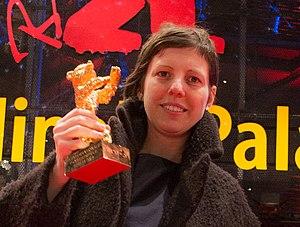
Adina Pintilie, née le 12 janvier 1980 à Bucarest, est une réalisatrice et scénariste roumaine.
La Berlinale 2018, 68ᵉ édition du festival international du film de Berlin, s'est déroulé du 15 au 25 février 2018.
Touch Me Not est un film roumain réalisé par Adina Pintilie, sorti en 2018. Il est sélectionné en compétition officielle à la Berlinale 2018 où il remporte l'Ours d'or et le Prix du meilleur premier film. La réalisatrice décrit le film comme "une recherche qui se situe à la lisière très floue entre fiction et documentaire".